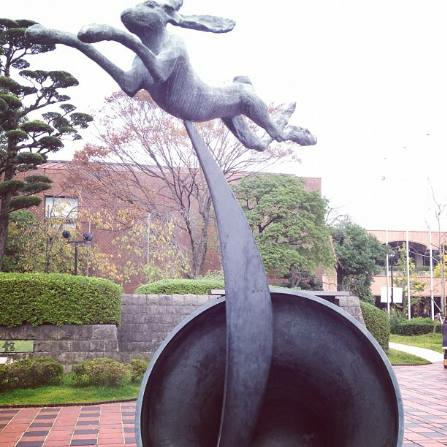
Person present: No